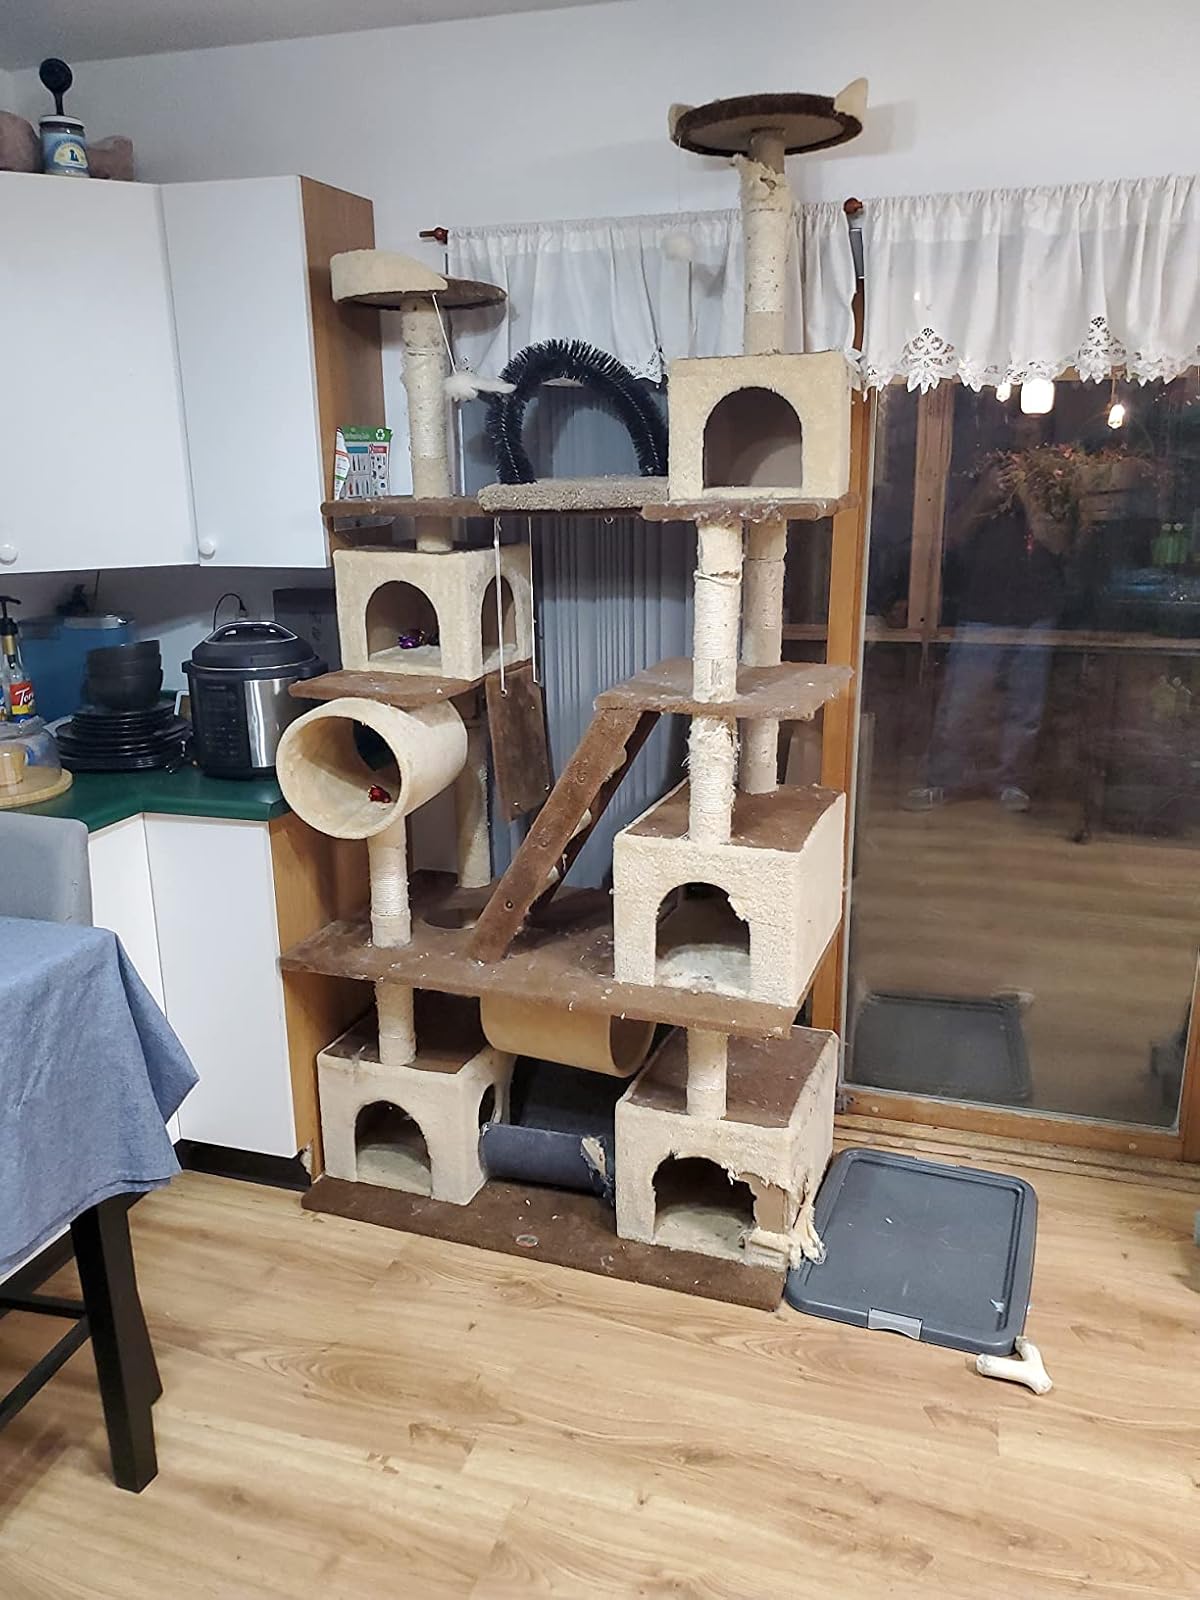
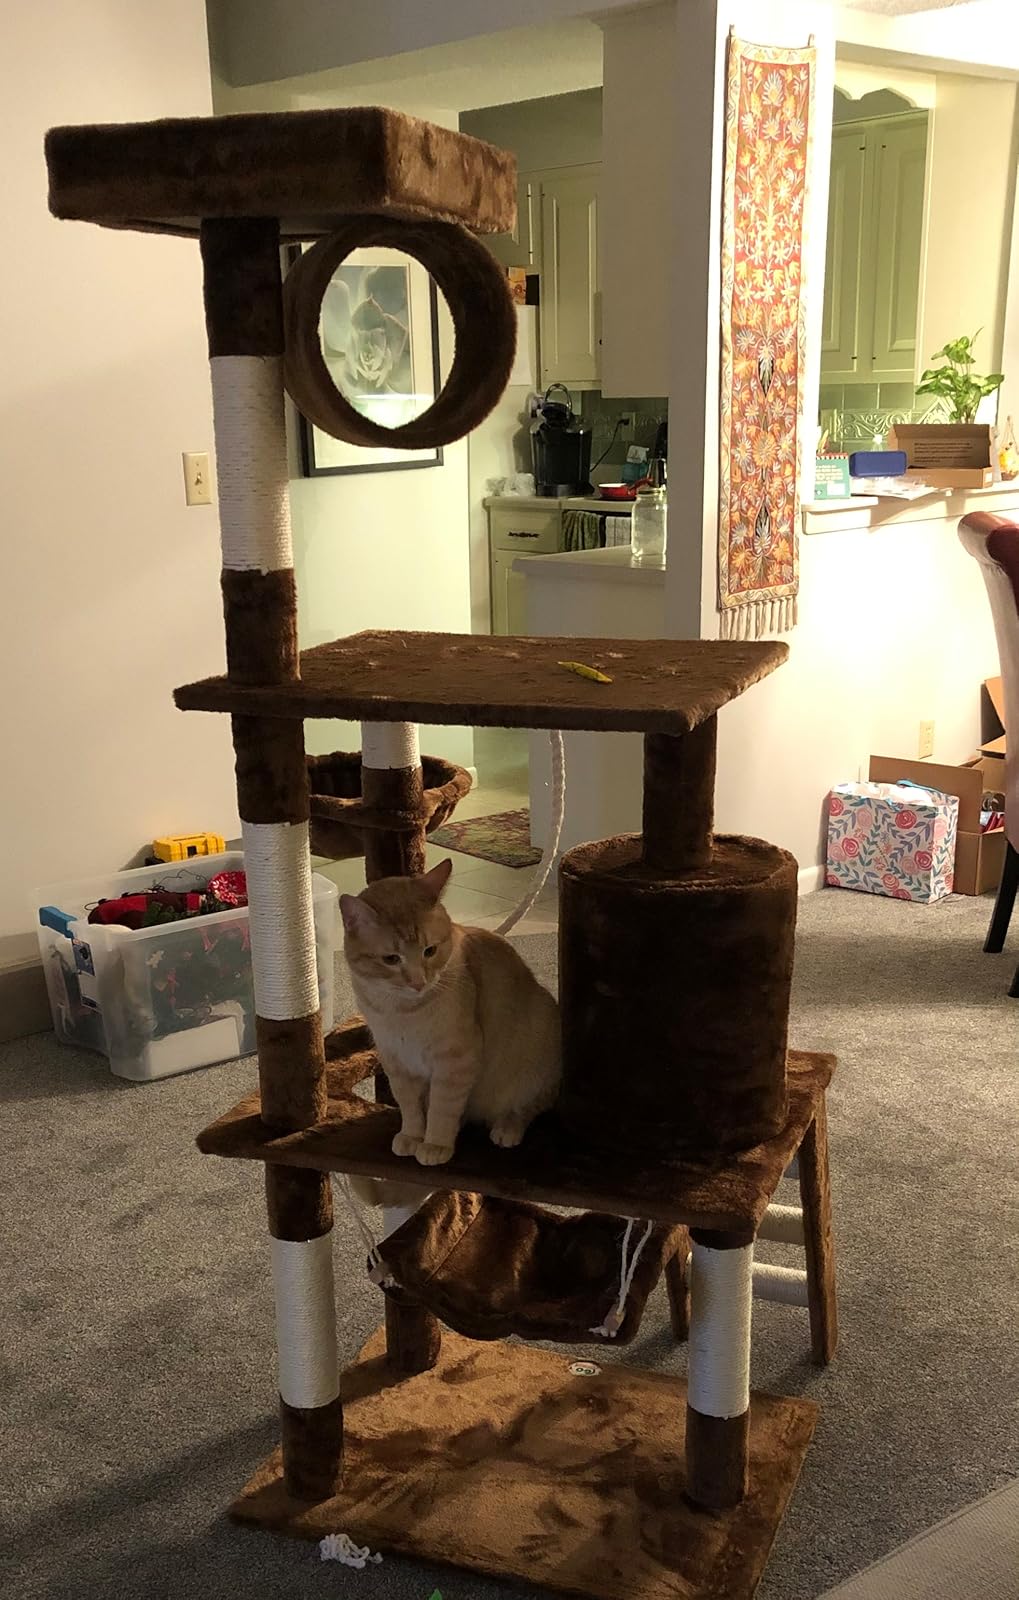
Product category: items_cat tree
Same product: no